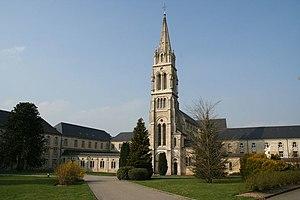
Abbaye Notre-Dame de La Trappe, Soligny (Orne, France). Siège de la réforme de l'Ordre cistercien par l'Abbé de Rancé en 1664 (Ordre cistercien de la stricte observance, ou ""trappistes""). Photo
Le Bouc émissaire est un roman écrit par l'écrivain britannique Daphne du Maurier, paru en 1957. L'auteur l'écrivit alors que ses livres précédents, comme Rebecca, étaient déjà mondialement célèbres.
L'abbaye Notre-Dame de la Trappe est un monastère en activité, situé à Soligny-la-Trappe. Né au XIᵉ siècle dans l'éphémère congrégation de Savigny, il rejoint comme son abbaye mère l'ordre cistercien en 1147.
Soligny-la-Trappe est une commune française, située dans le département de l'Orne en région Normandie, peuplée de 674 habitants.
Il existe 82 abbayes et monastères actifs en France : 41 abbayes et monastères d'hommes, 35 de femmes et 6 mixtes, répartis dans toute la France métropolitaine.